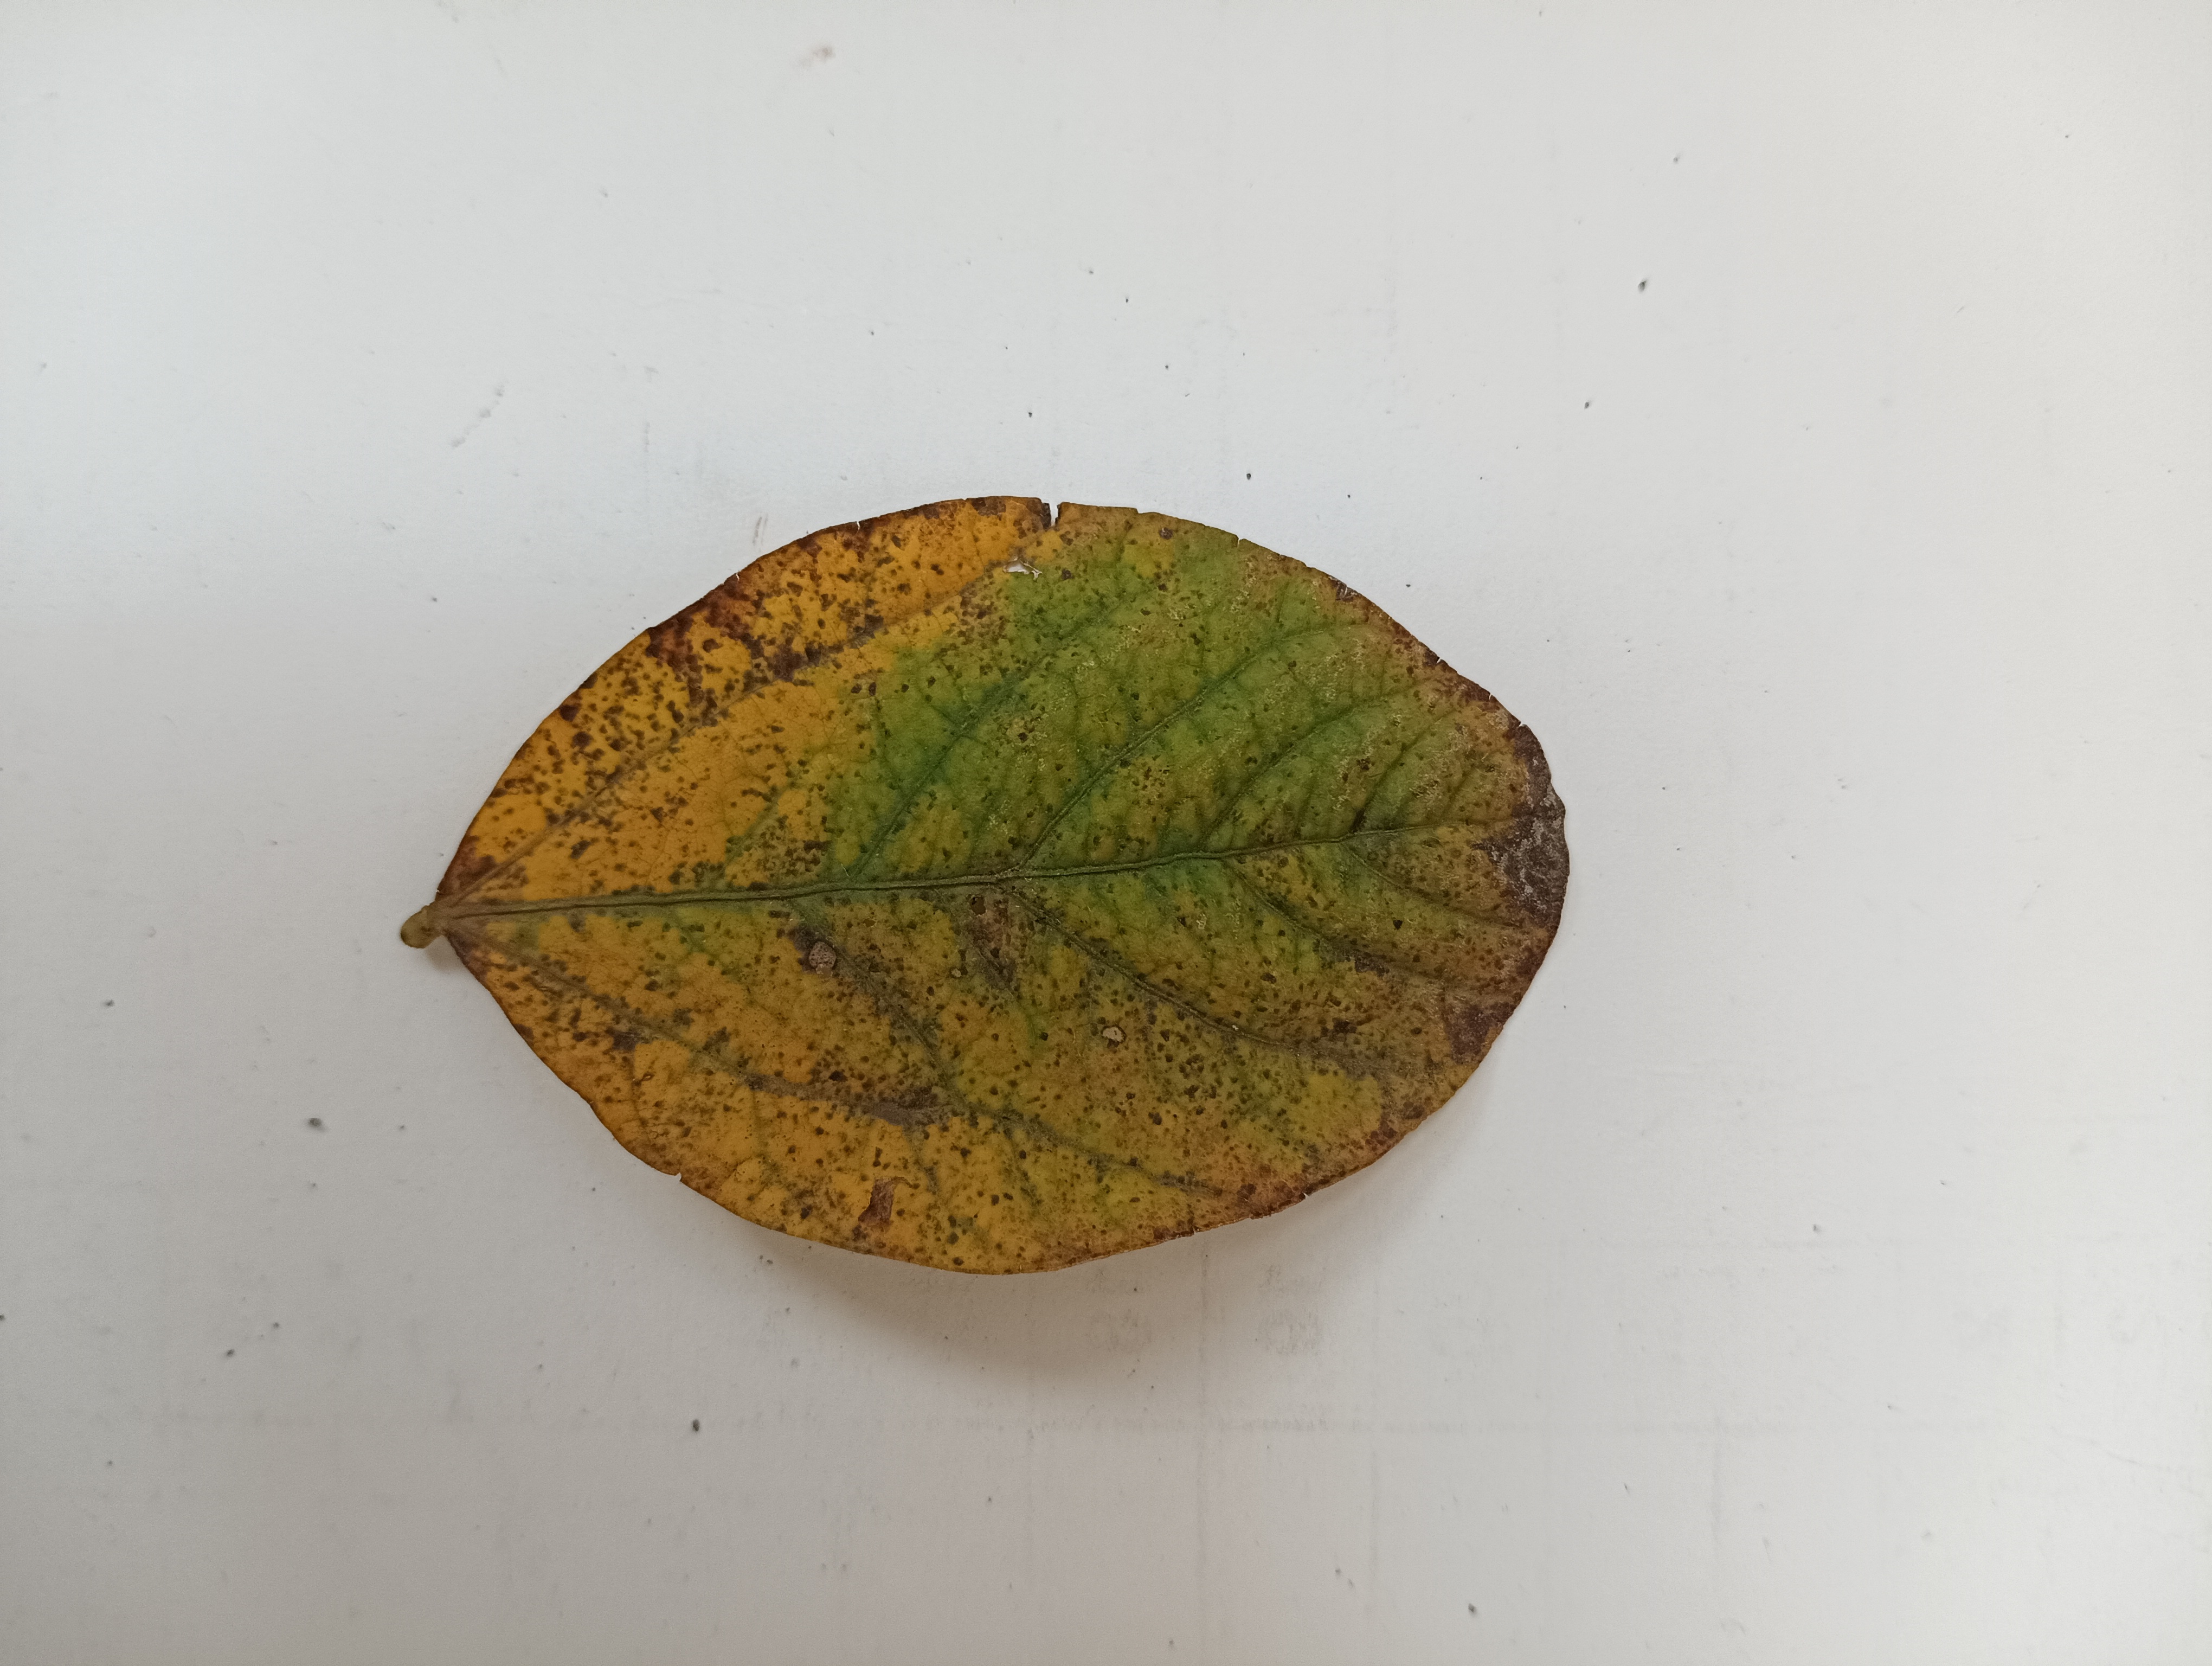
Label: Vein Necrosis